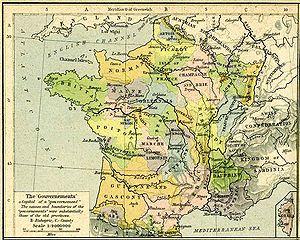
Carte des anciens gouvernements français en 1789 in The Historical Atlas by William R. Shepherd, 1926 (Les provinces ont des frontières différentes)
Les gouvernements généraux et particuliers étaient des circonscriptions administratives françaises de l'Ancien Régime : chacun constituait une portion du royaume de France soumise à l'autorité militaire, administrative et pour ainsi dire exécutive d'un gouverneur nommé par le roi. Selon l'ordonnance de 1499, ce dernier avait pour mission de « tenir le pays à eux commis en sûreté, le garder de pillerie et visiter les places et forteresses ».
La Gascogne est une région culturelle et une ancienne province située sur le territoire actuel des départements français des Landes, du Gers, des Hautes-Pyrénées et, pour partie, d'autres départements des régions de Nouvelle-Aquitaine et d'Occitanie, ainsi que la comarque du Val d'Aran, au Nord de la communauté autonome de Catalogne. Successivement appelée Aquitaine, Novempopulanie, Vasconie puis Gascogne, elle a disparu en tant qu'entité politique propre en 1063 lors du rattachement au Duché d'Aquitaine ; toutefois le nom de Gascogne est resté usité jusqu'à la révolution française. Elle est forte de la diversité géographique de son territoire naturel, localisé entre Océan Atlantique, Garonne et Pyrénées. Revendiquant une identité culturelle fondée sur son histoire évoluant de peuples aquitains de langue proto-basque vers un peuple de Gascons partageant une langue latinisée commune, elle constitue l'aire linguistique actuelle du gascon.
Le département français des Ardennes est l’un des quatre-vingt-trois départements créés le 26 février 1790. C’est un département à la frontière de la Belgique, constitué de façon un peu artificielle sur la base d’un territoire rattaché, sous l’Ancien Régime, à de multiples structures féodales et administratives. C’est aussi un territoire caractérisé par une diversité économique, géographique, géologique et linguistique.
En France, sous l'Ancien Régime, les provinces étaient les différents territoires dont était composé le royaume, jusqu'à leur démantèlement par l'Assemblée nationale et la création des divisions administratives départementales en 1790.
Cette page non exhaustive recense les armoiries des familles françaises, dès lors qu'elles ont été publiées dans un des armoriaux cités en bibliographie.
Située sur un isthme entre la mer Méditerranée et l'océan Atlantique, s'étalant des Alpes aux Pyrénées et au Massif central ; l'Occitanie est à la fois un pays ouvert et de passage mais aussi un pays montagnard, véritable conservatoire de groupes humains et de traditions remontant parfois à des temps préhistoriques et protohistoriques pré-indo-européens. L'espace occitan a souvent été en opposition avec l'espace français, du fait d'un peuplement différent ou de conditions politiques contraires. Sans avoir jamais bénéficié d'aucune structure d'État souverain, ce pays présente des caractéristiques sociales propres donnant une orientation particulière aux mouvements historiques qui le traversent. Son histoire est celle d’une frange septentrionale de l’Europe du Sud qui au fur et à mesure du renforcement de l'État français s'est trouvée liée à un centre d’Europe du Nord.